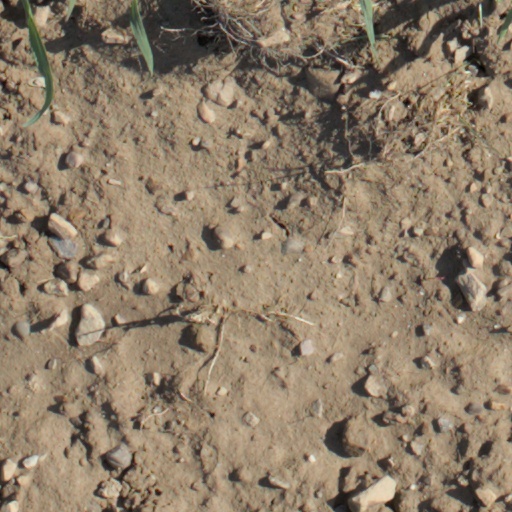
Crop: wheat